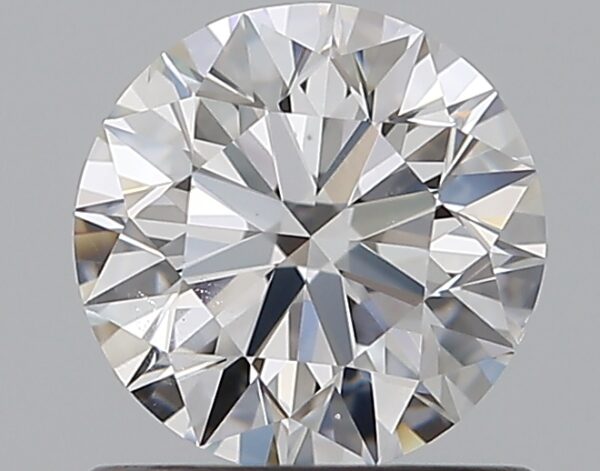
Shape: round
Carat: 0.8
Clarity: SI1
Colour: D
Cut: EX
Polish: EX
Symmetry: EX
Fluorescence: F
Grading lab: GIA
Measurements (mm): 5.89 x 5.92 x 3.69